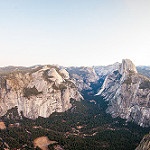
Label: glacier